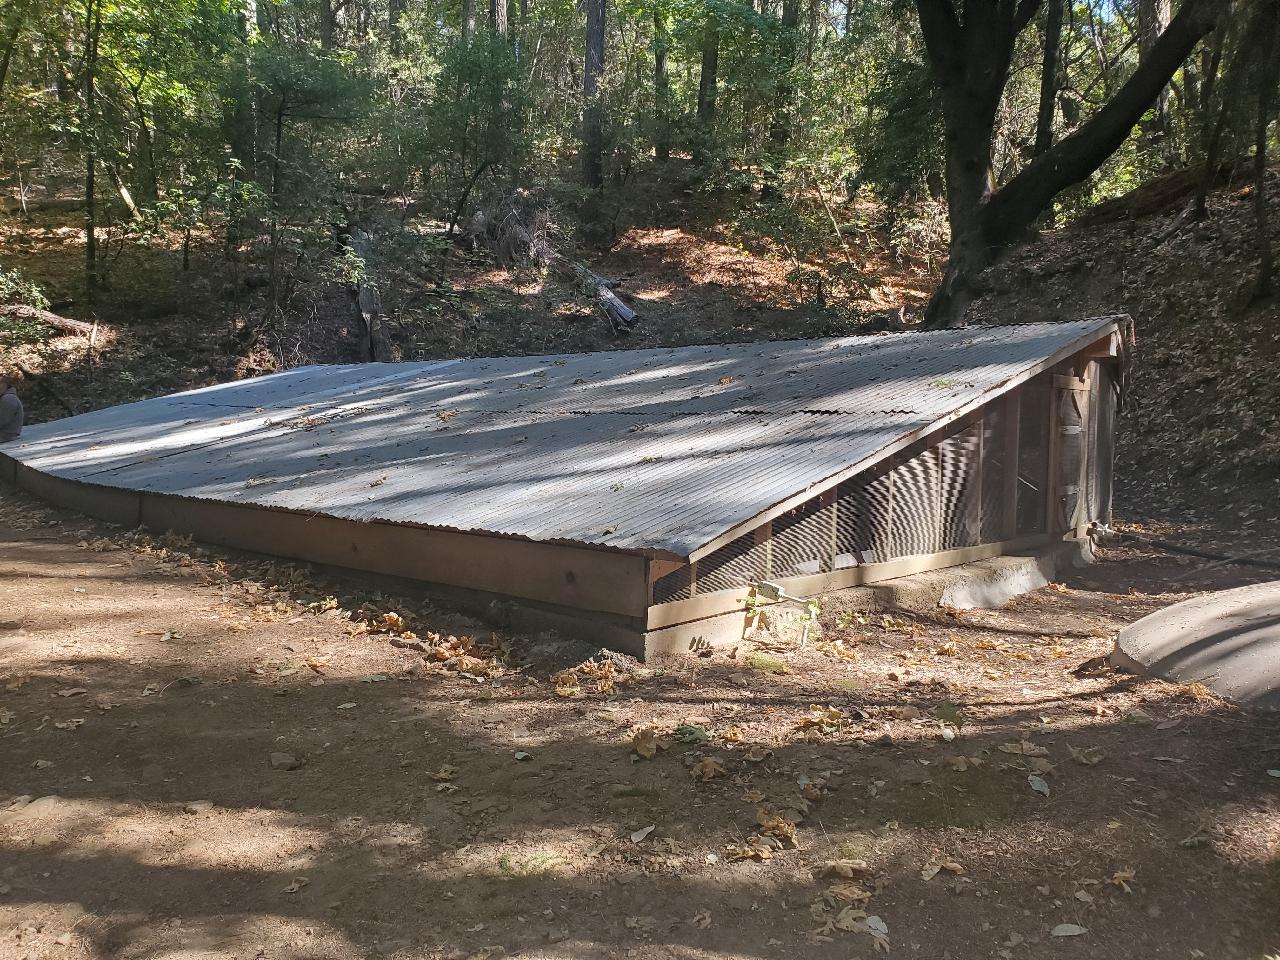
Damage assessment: no_damage